Wetland (film)

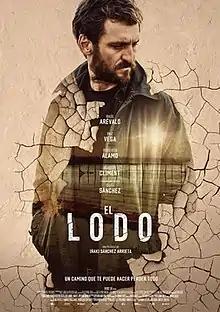
Poster

Wetland is a 2021 Spanish thriller film directed by Iñaki Sánchez Arrieta which stars Raúl Arévalo and Paz Vega alongside Joaquín Climent, Roberto Álamo and Susi Sánchez.